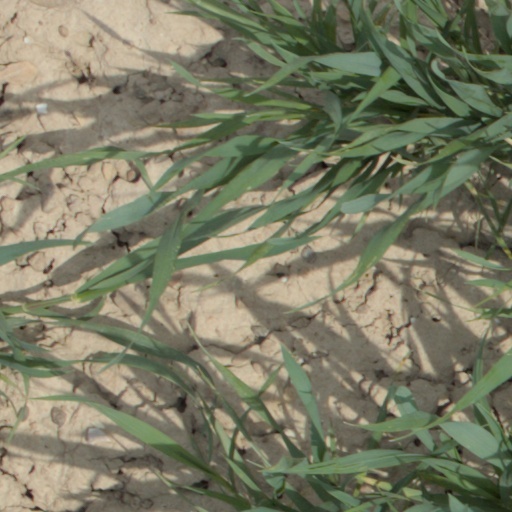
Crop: wheat